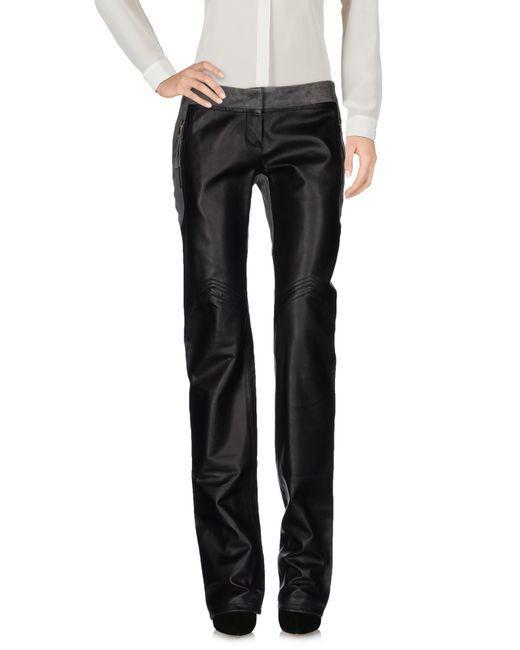
Lederhose in schwarzer Farbe für Herren